Iglesias law

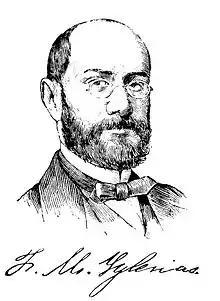
José María Iglesias

The Iglesias law or Ley Iglesias issued on 11 April 1857, is named after Liberal politician José María Iglesias and is one of the Reform laws of the Liberal reform in Mexico. Its aim was to regulate the cost of ecclesiastical fees for Catholic sacraments. Liberal politician Melchor Ocampo has raised this issue publicly in 1850, criticizing the Catholic Church for impoverishing Mexican peasants who could not afford the fees. The Catholic Church and its conservative supporters saw the Iglesias law as another piece of anticlerical legislation that diminished its power. Other laws had removed the church from its former role in recording births, marriages, and deaths as baptisms, wedding banns, holy matrimony, and burials in which priests were owed fees and created a civil registry. Ecclesiastical fees were a key financial support for parish priests, who were generally of modest means. Nonetheless, the church and its conservative supporters saw the Iglesias law as an attack on the church as an institution and denounced it as "illegal and immoral" and refused to comply with it. The law mandated penalties of exacting fees from poor peasants, defined as persons earning the minimum for survival. The fees were often paid by the owners of landed estates "haciendas", and the costs added to a peasant's indebtedness (debt-servitude or debt peonage) to the owner. With mounting liberal anti-clerical legislation curtailing the power of the church and its culmination with the Constitution of 1857, conservatives revolted against the government, resulting in a three-year long civil war, the War of the Reform (1858-60).